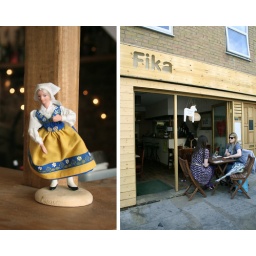
A cute little swedish bar &amp;amp; grille I visited in London. The meatballs where delicious!